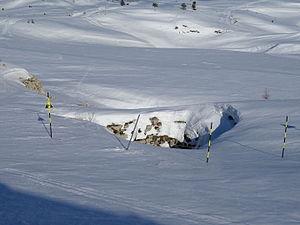
Chourum - Serre d'Aurouze
Les chourums sont des cavités naturelles, nombreuses dans la vallée de la Ribière, sur le flanc est du massif du Grand Ferrand, dans le massif du Dévoluy.